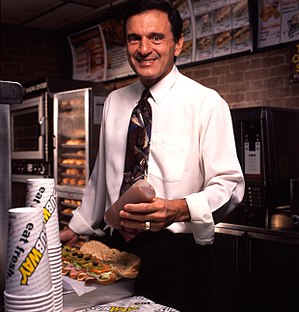
Fred DeLuca
"Frederick ""Fred"" DeLuca var en amerikansk forretningsmand, som bedst er kendt som medgrundlægger af fastfoodrestaurantkæden Subway i 1965.